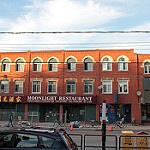
Label: buildings